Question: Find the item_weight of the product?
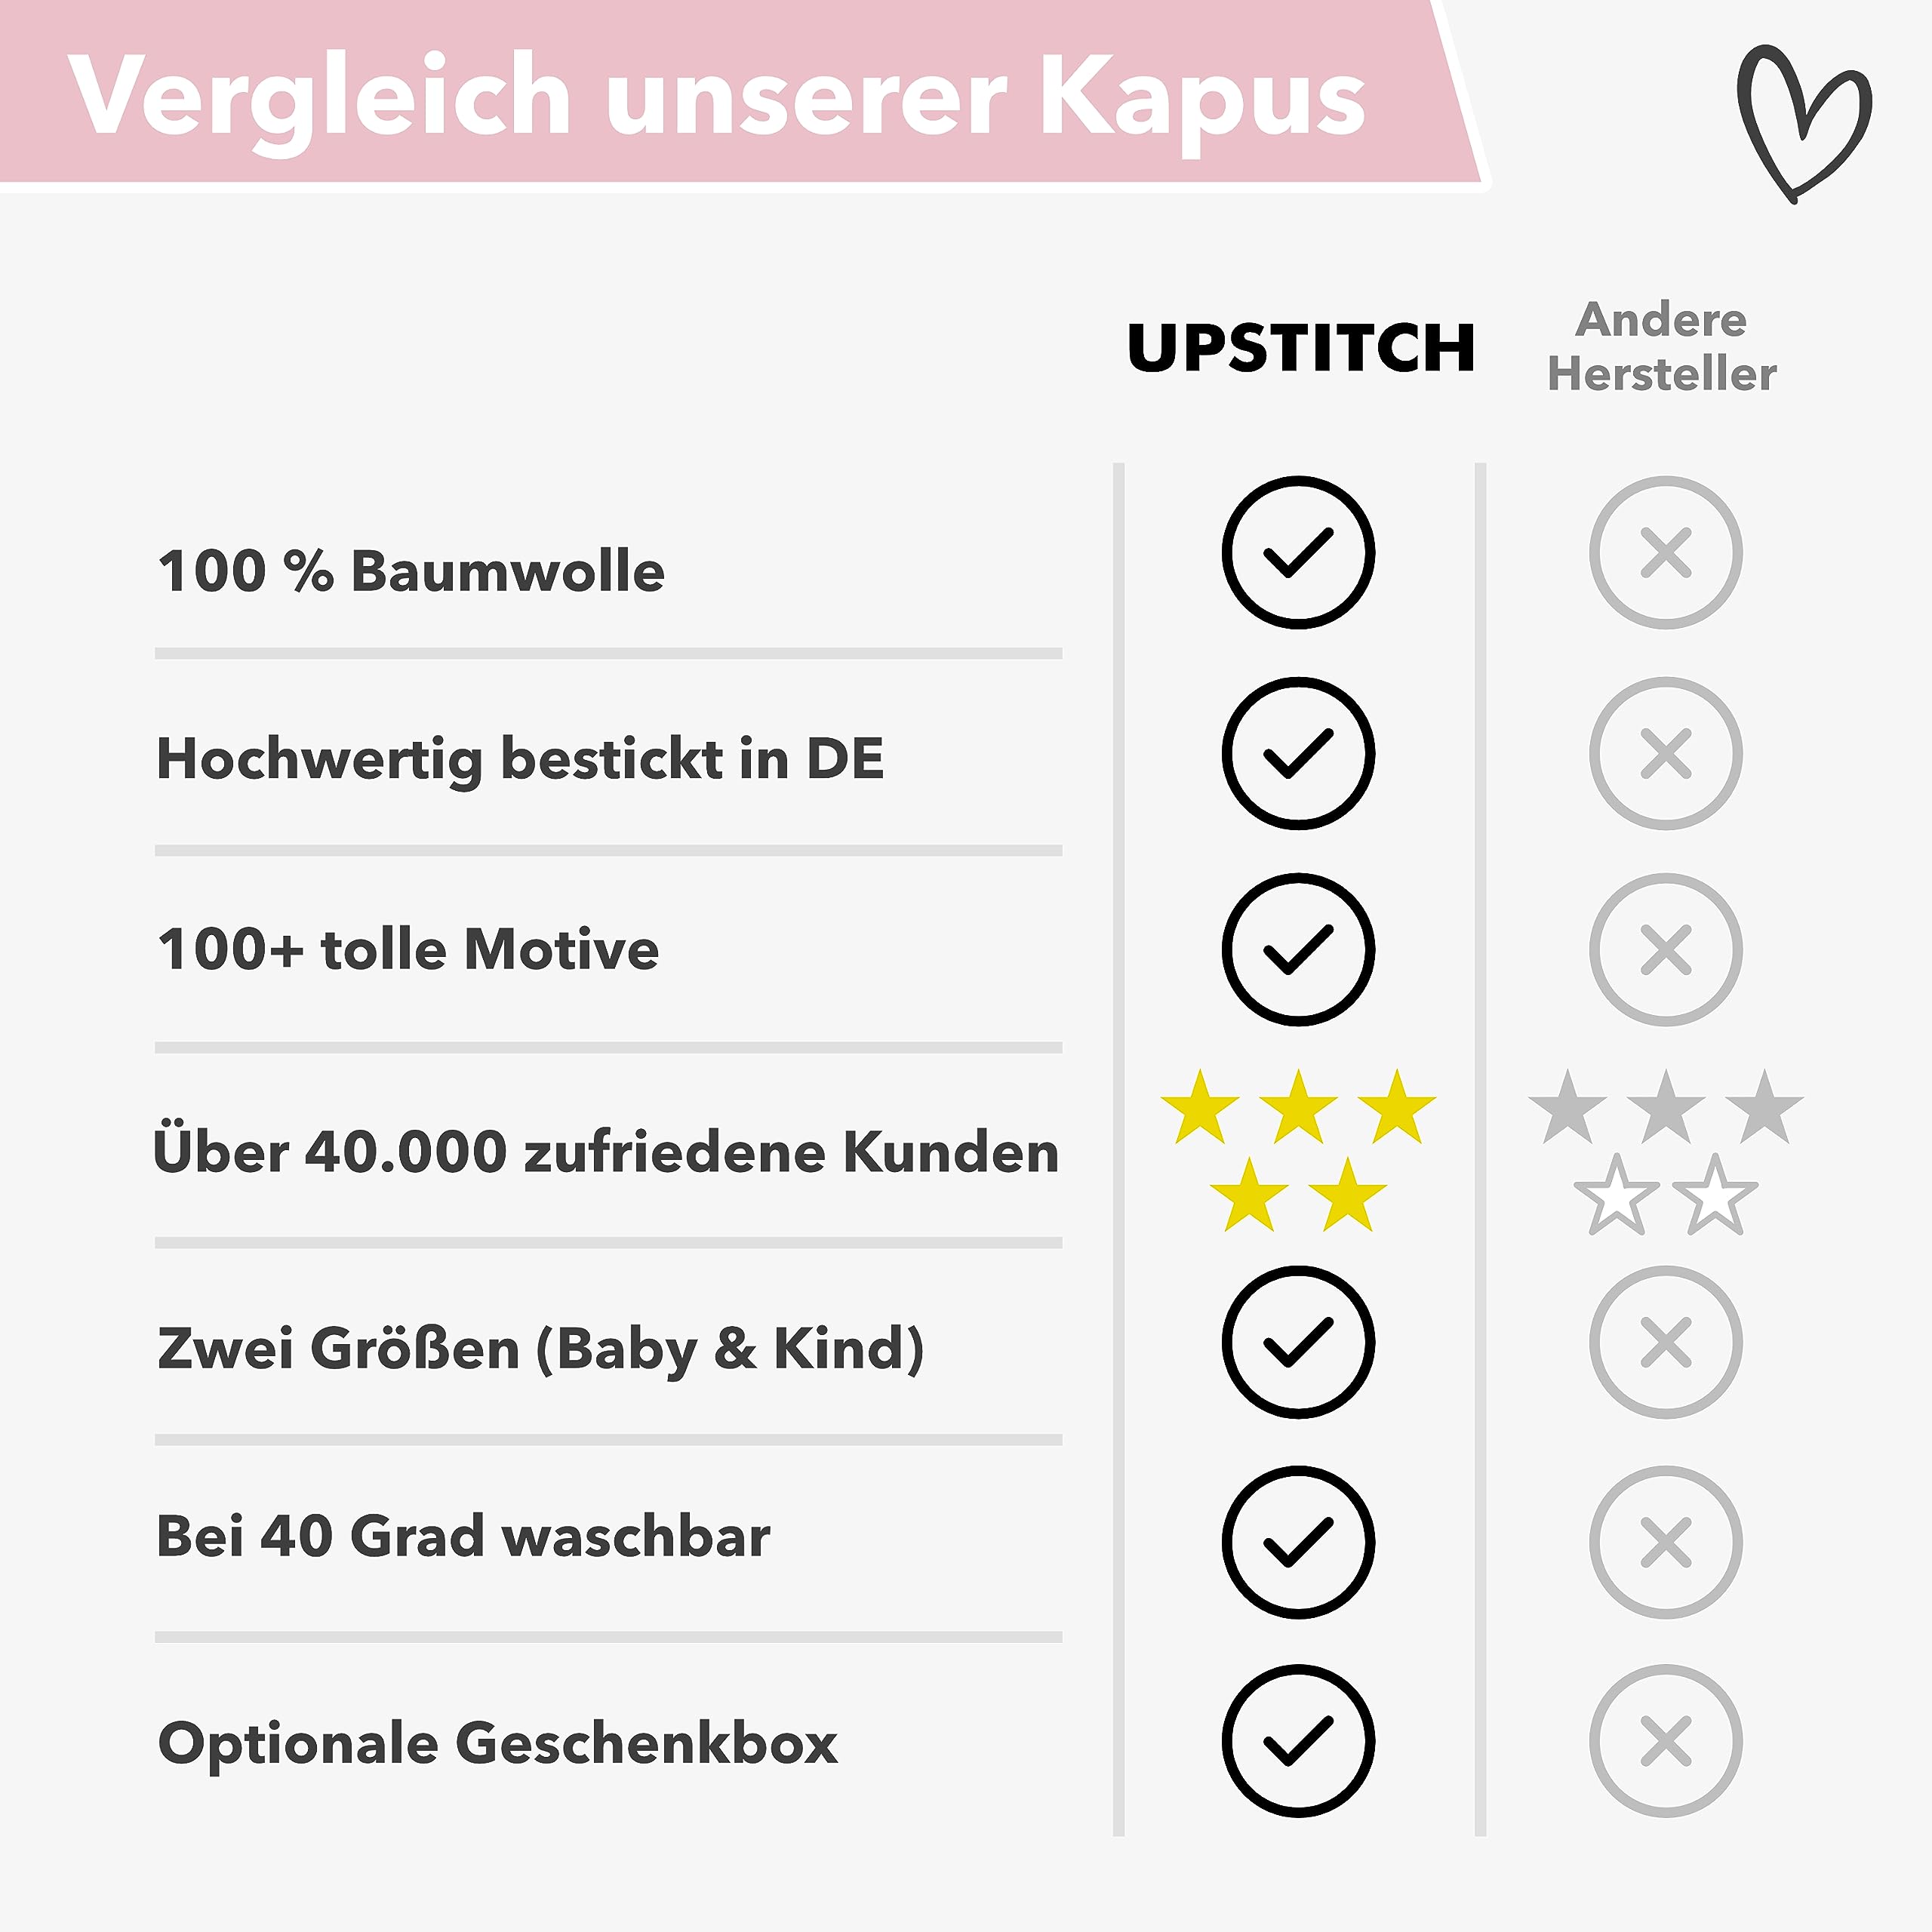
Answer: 40.0 gram